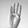
ASL letter: B